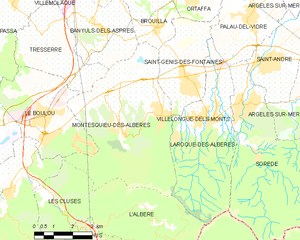
Villelongue-dels-Monts
Kort over kommunen
Kort over kommunen
Villelongue-del-Monts er en by og kommune i departementet Pyrénées-Orientales i Sydfrankrig.